List of Lockheed P-3 Orion variants

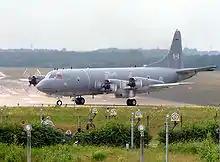
Canadian CP-140 Aurora in June 2007

The Lockheed CP-140 Aurora is a Royal Canadian Air Force maritime patrol aircraft (MPA). The aircraft is based on the P-3 Orion airframe, but mounts the electronics suite of the Lockheed S-3 Viking. In Greek mythology, Aurora is the Greek goddess who restored Orion's eyesight, and the Aurora Borealis are the "northern lights" that are prominent over northern Canada and the Arctic Ocean. Eighteen were built.